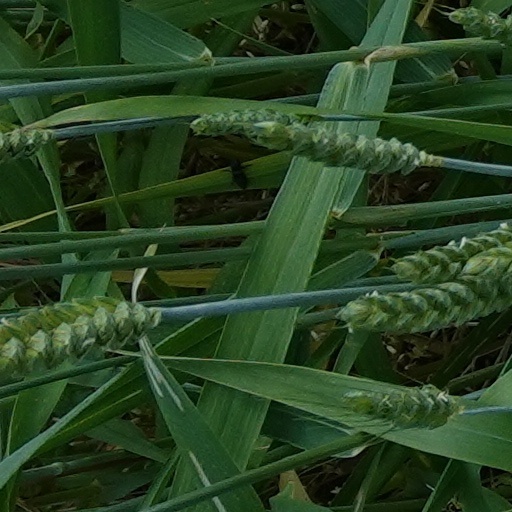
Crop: wheat